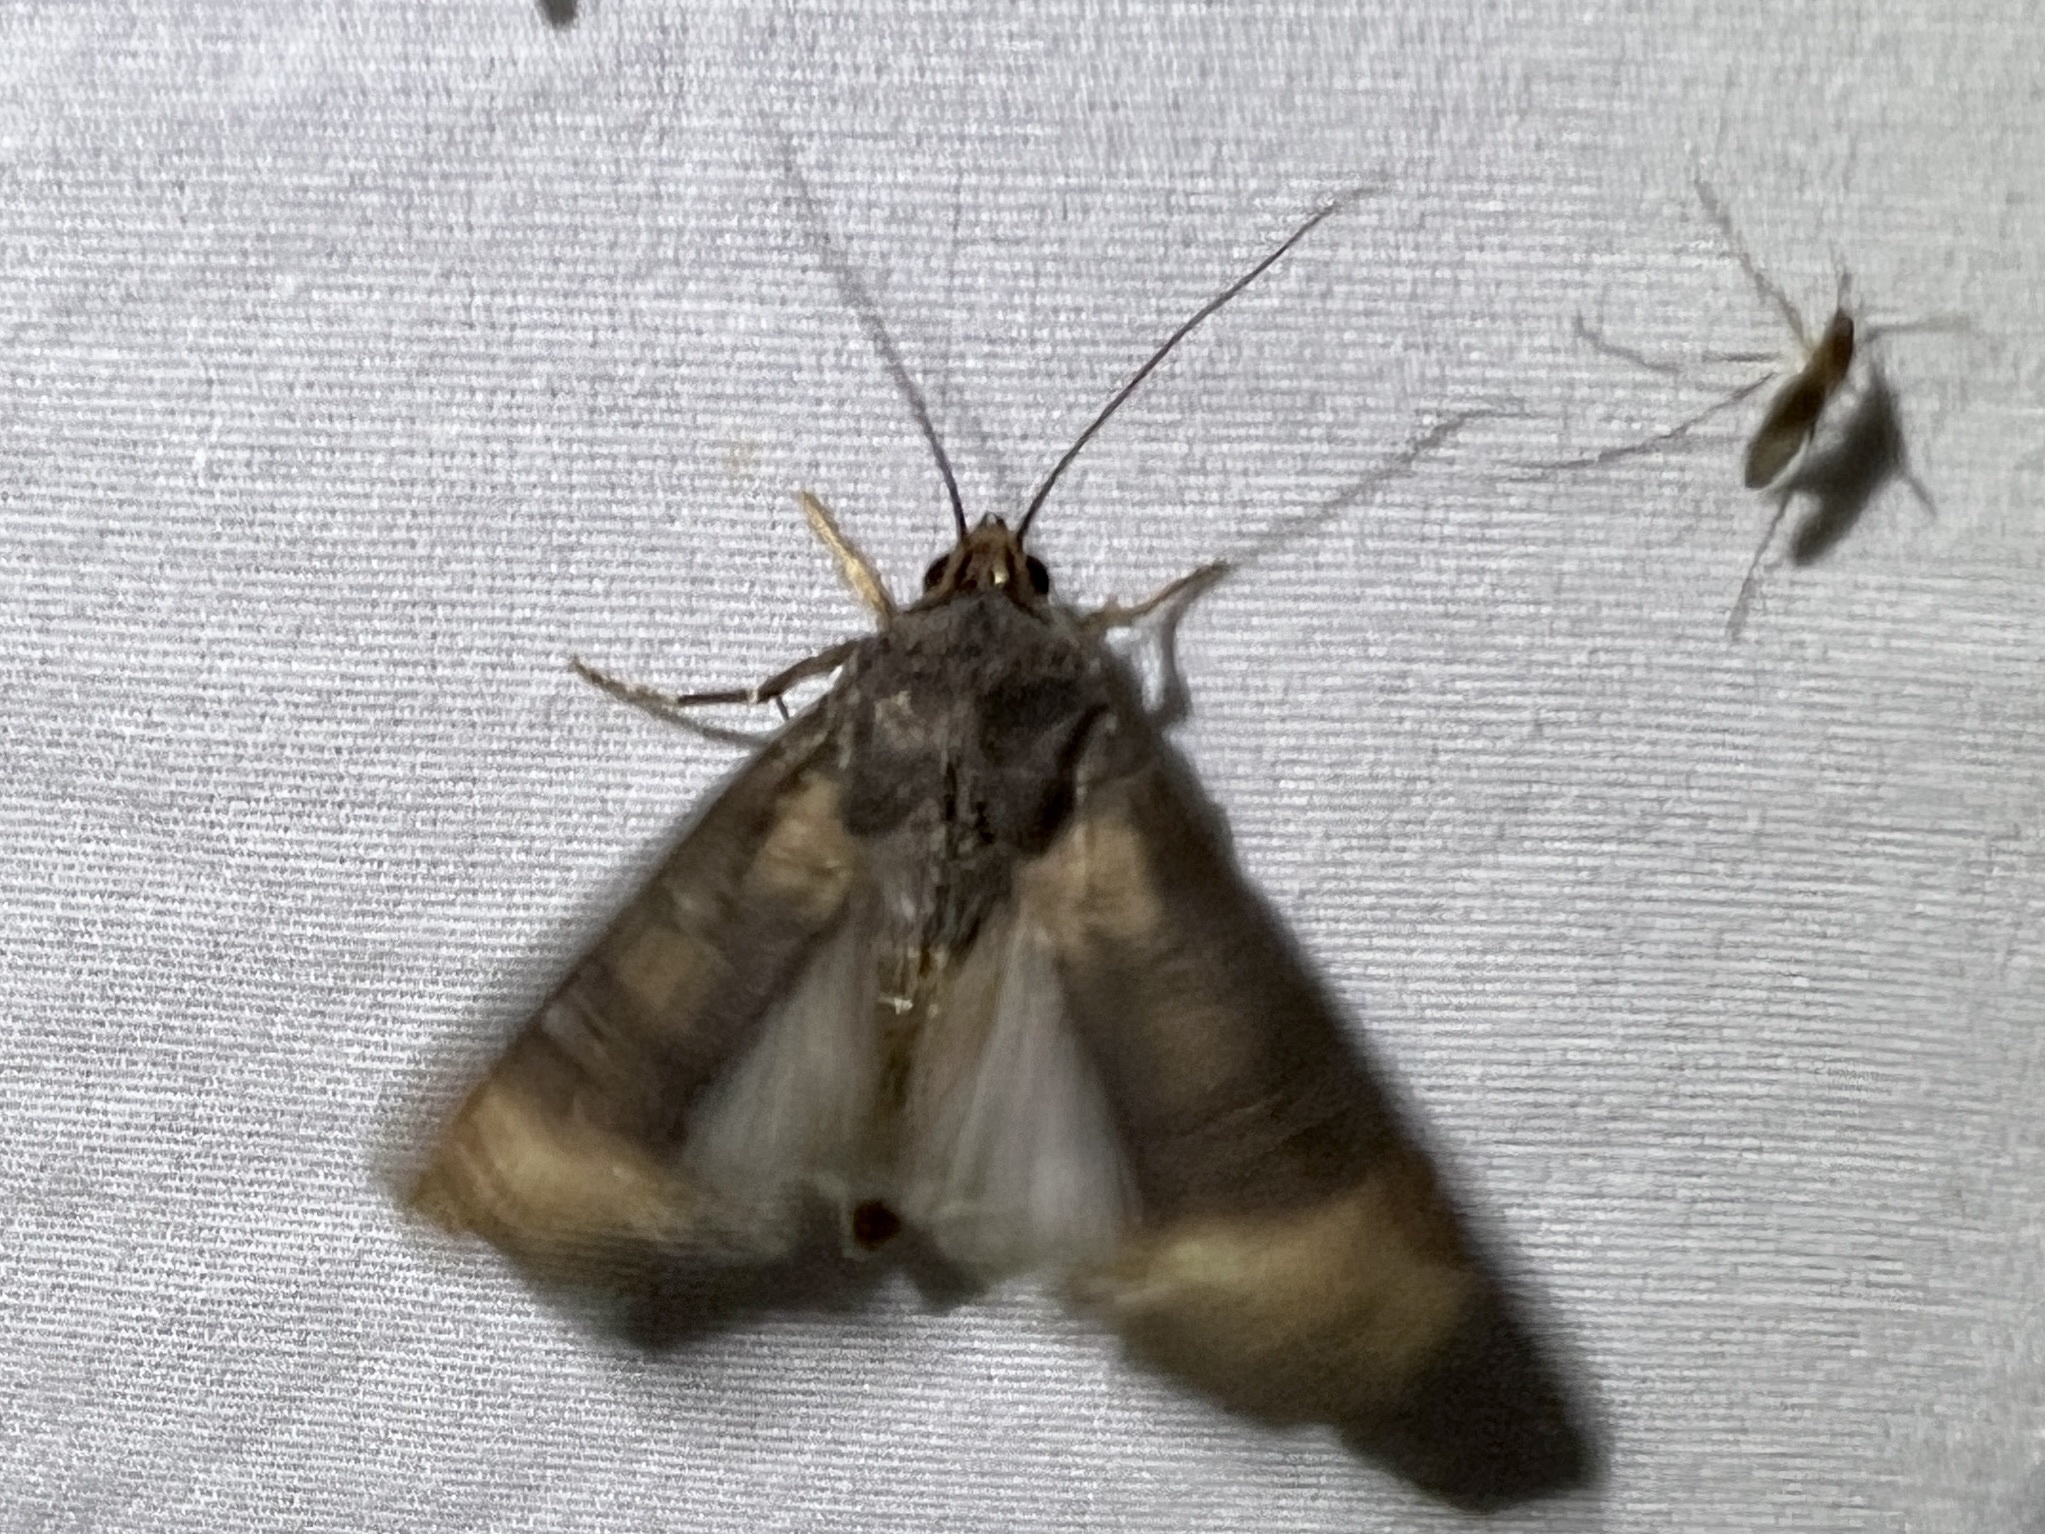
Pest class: cutworms